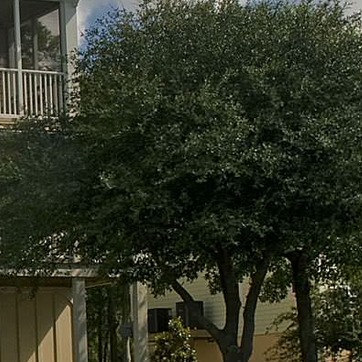
Material: foliage